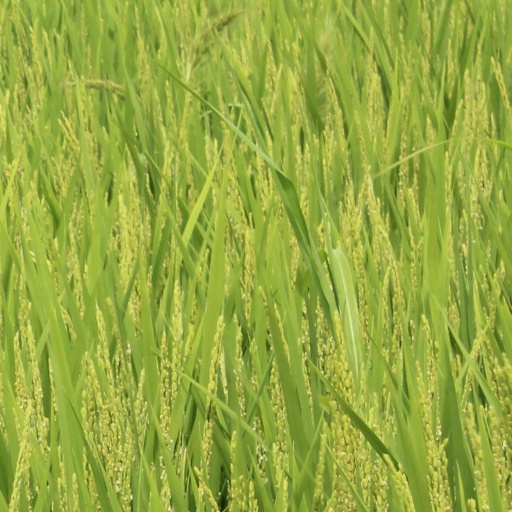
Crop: rice